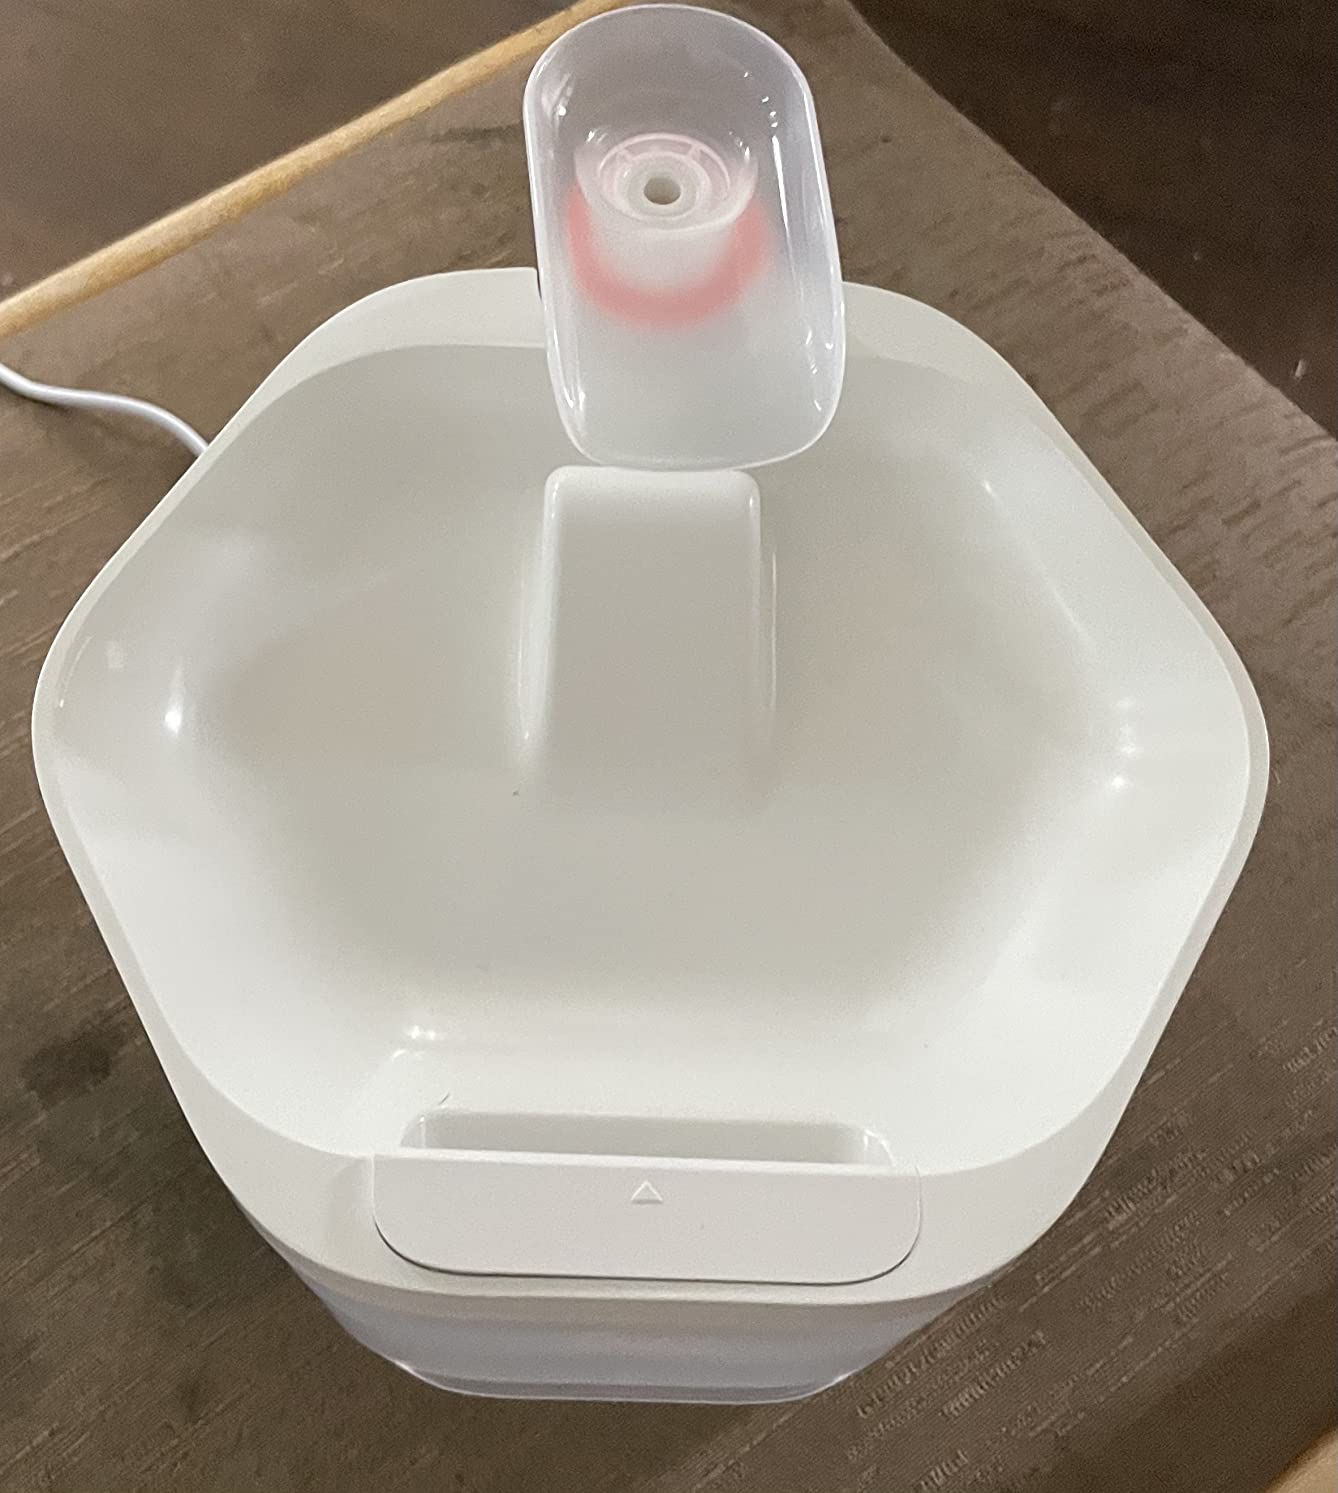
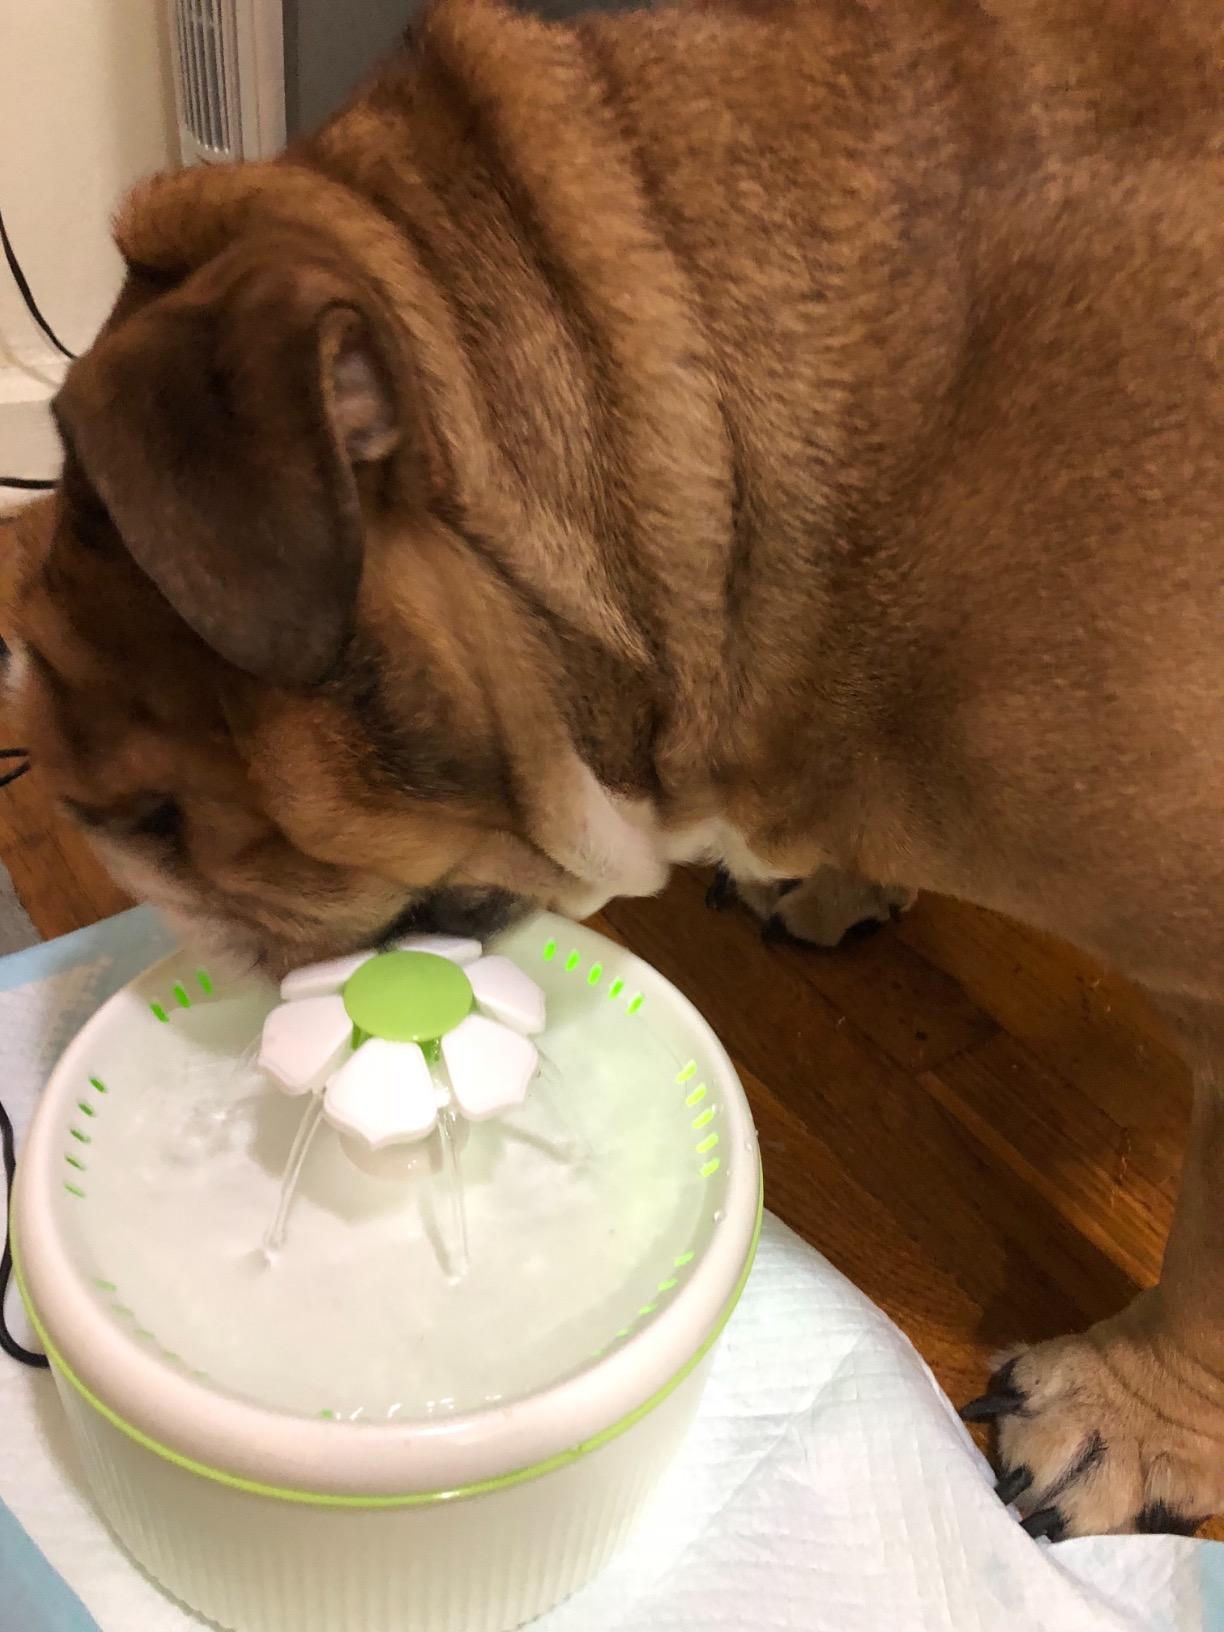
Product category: items_bowl
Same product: no